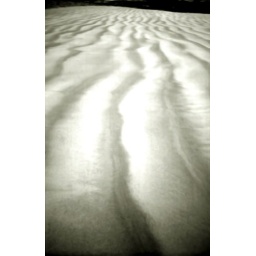
Sand ridges on a beach on the West coast of Scotland near Achiltibuie. Image altered in Photoshop.